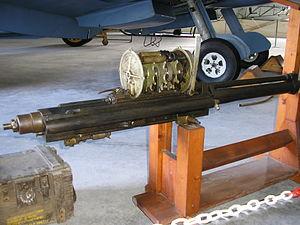
L'Hispano-Suiza HS-404 est un canon pour avion conçu par Hispano-Suiza dans les années 1930. Il équipe de nombreuses aviations alliées par la suite.